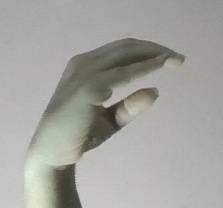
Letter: jeem